Sonnac, Charente-Maritime

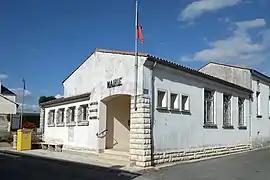
The town hall in Sonnac

Sonnac is a commune in the Charente-Maritime department in southwestern France.